Mark O'Connor (sportsman)

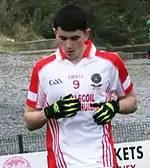
O'Connor while playing Gaelic football

O'Connor is particularly noted for his spectacular high fielding ability in Gaelic football, being described as one of the brightest stars in Kerry football prior to his move to Australia. O'Connor won two All-Ireland minor football medals with Kerry in 2014 and 2015. He captained the side and won the Man of the Match award in the 2015 final. He also won two Hogan Cup titles with his school Pobalscoil Chorca Dhuibhne in both those years.